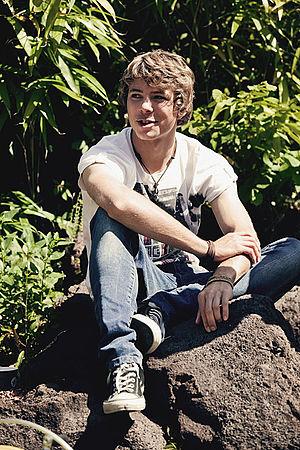
Benjamin Trinks est un acteur allemand.